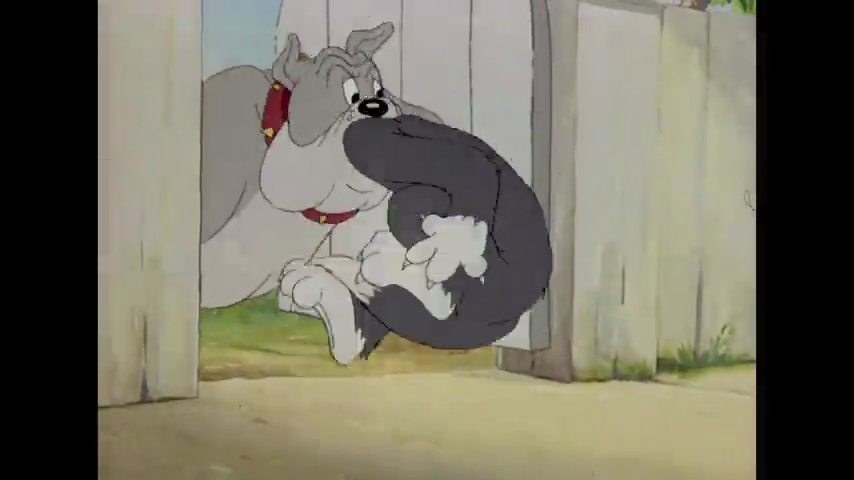
Portrait style: Cartoon Portrait